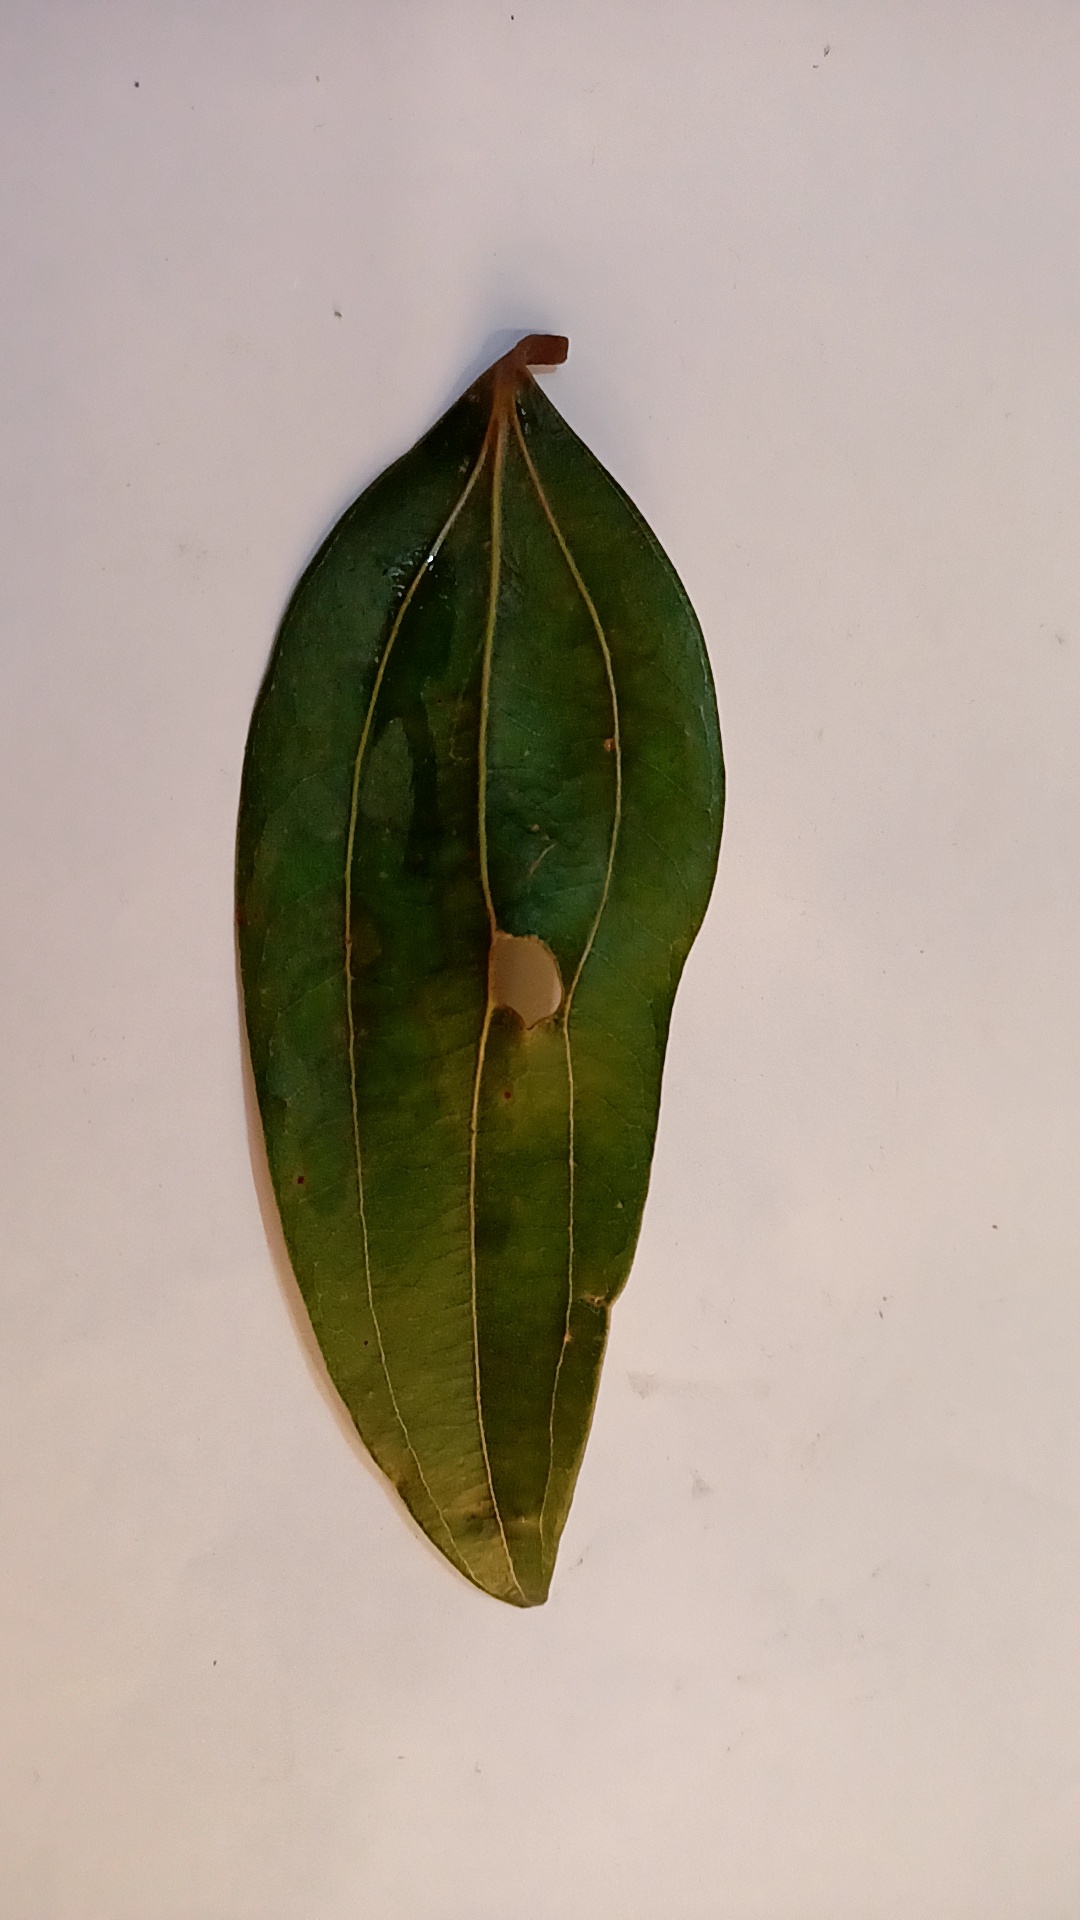
Label: Disease